Rekha Raju

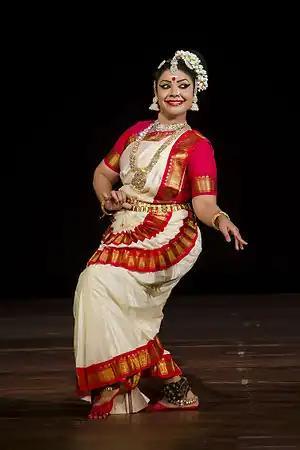
Raju performing Mohiniyattam

Rekha Raju is an Indian classical dance performer and teacher from Bangalore, Karnataka. She specialises in the Bharatnatyam and Mohiniyattam dance forms.